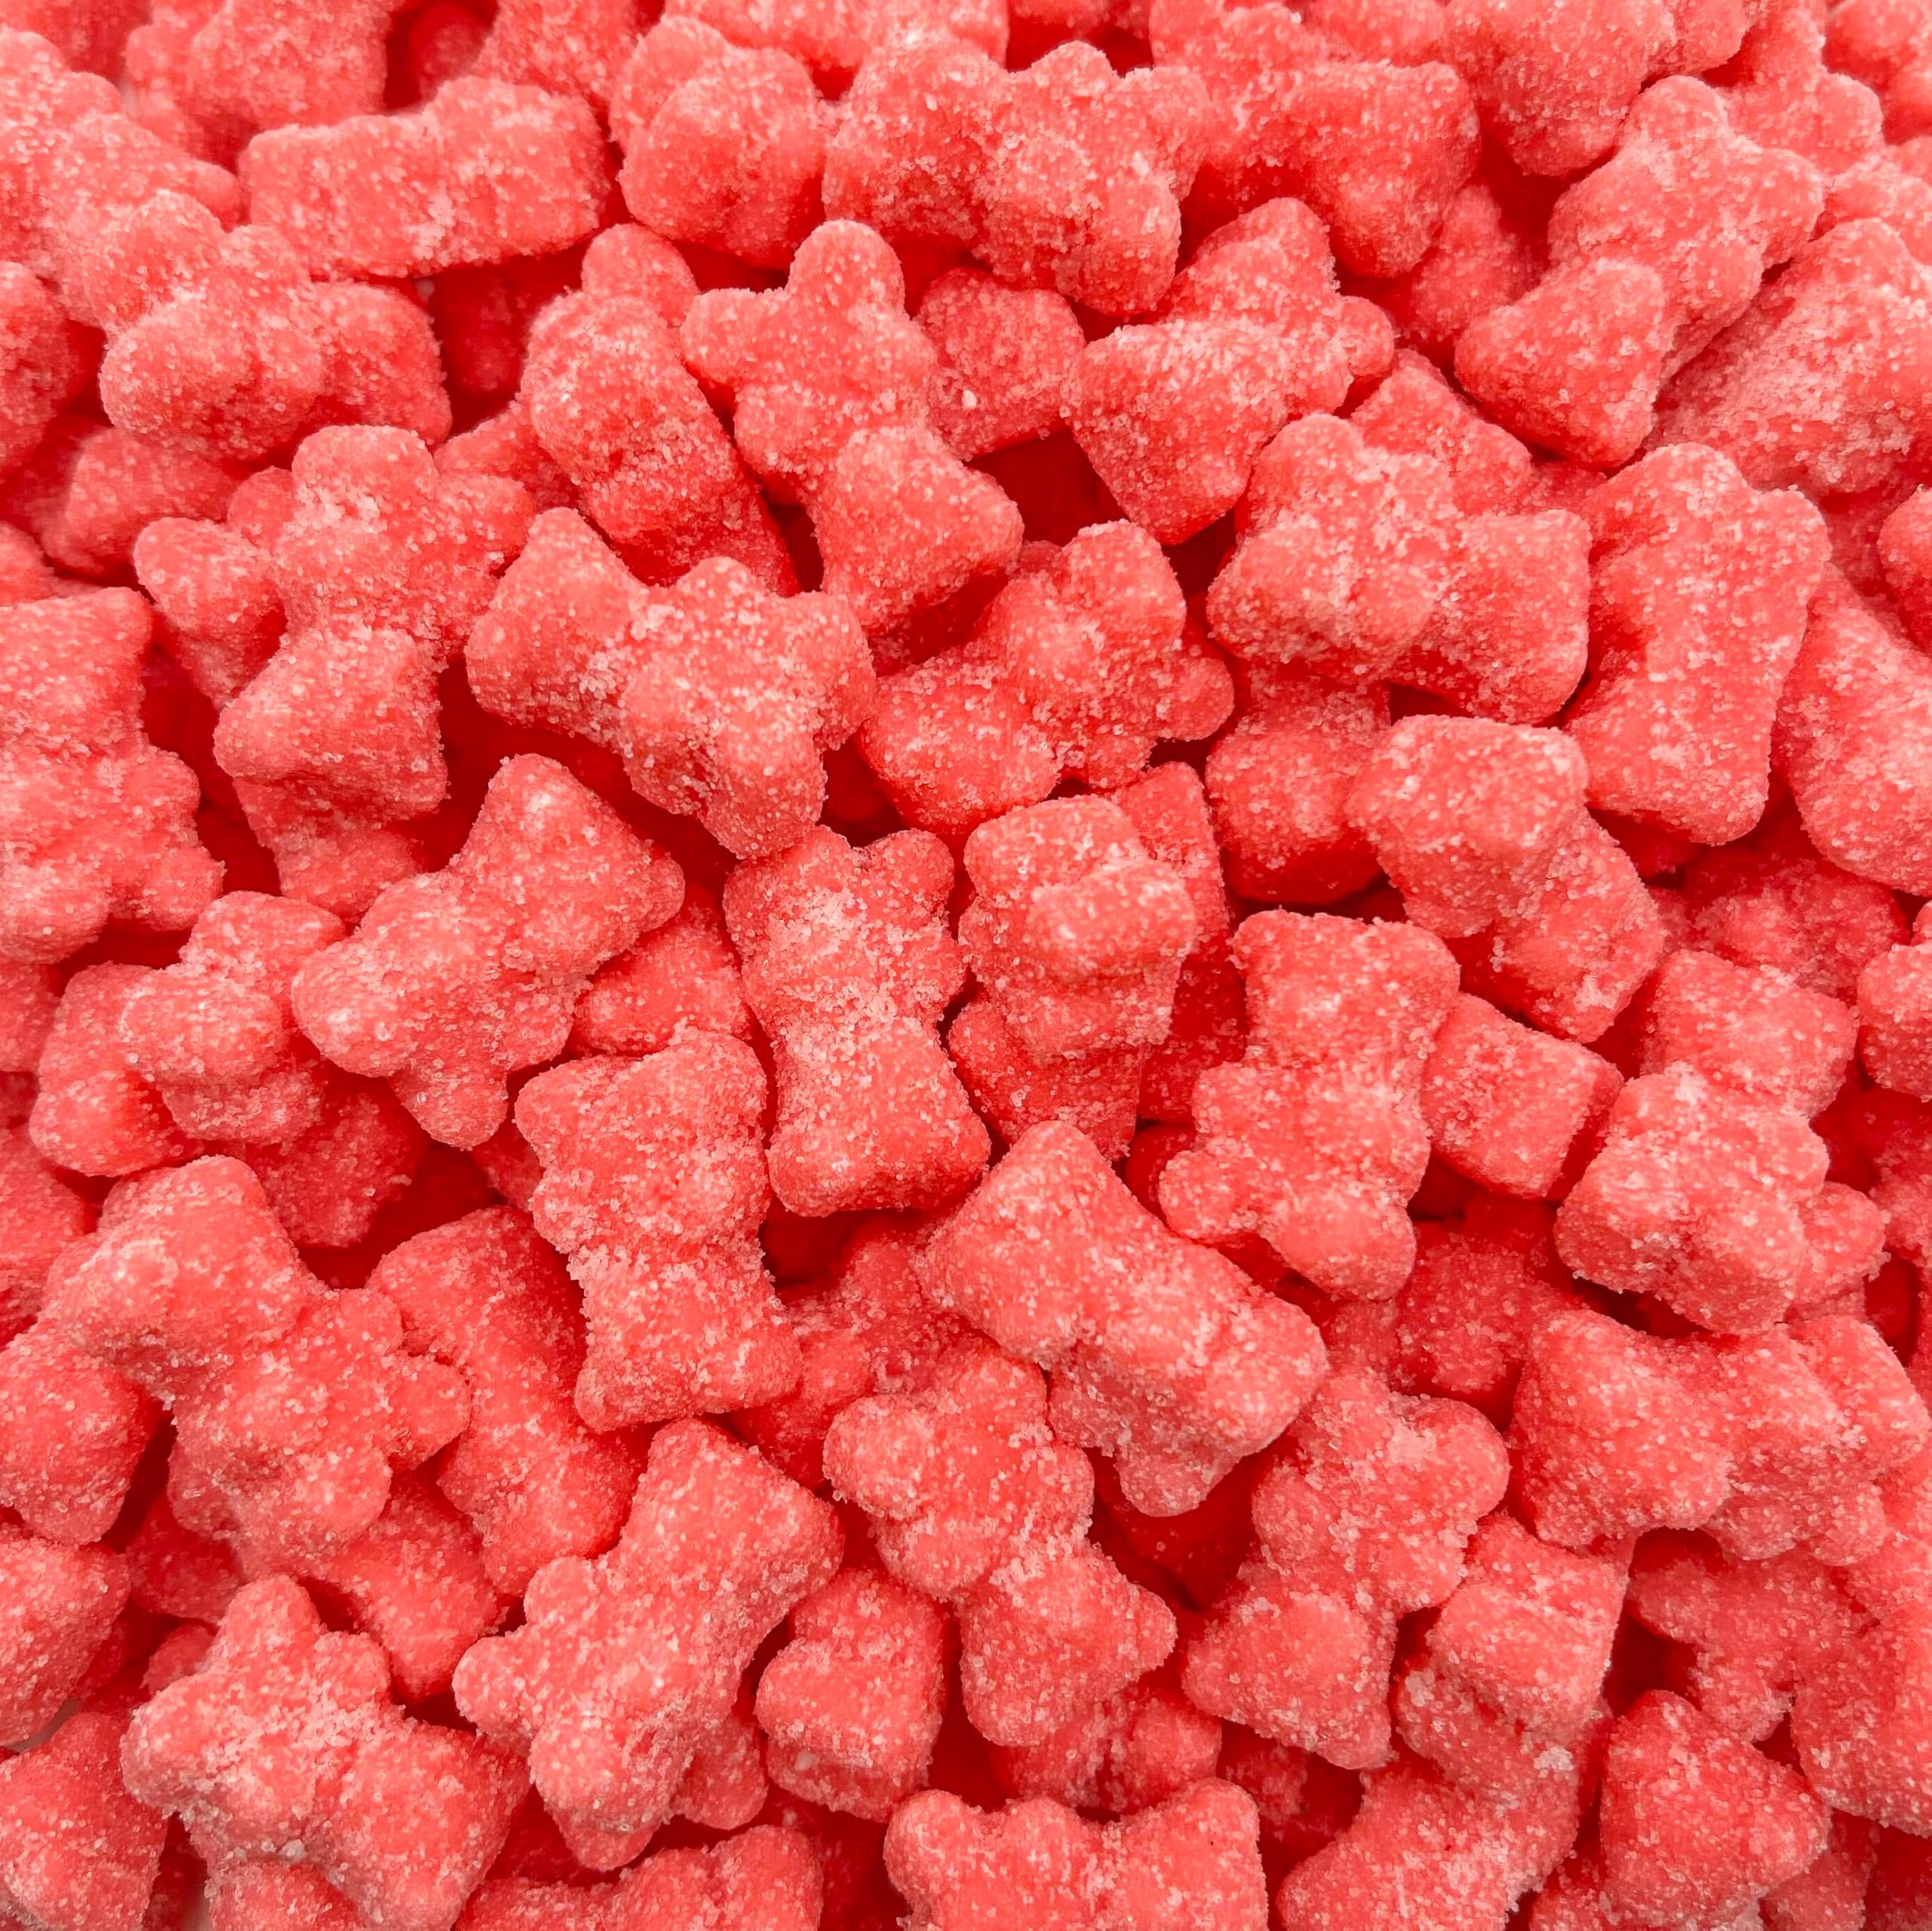
Item Name: Sour Gummy Bears Candy | 1 Pound Bag | Tutti-Frutti Flavor | Pink Sugar-Coated Teddies
Bullet Point 1: Contains a 1-pound bag of Sour Gummy Bears Candy in Tutti-Frutti Flavor
Bullet Point 2: Bursting with a perfect balance of sour and sweet flavors, these gummy bears offer an irresistible taste experience
Bullet Point 3: They boast a lusciously soft and irresistibly chewy texture, creating the perfect bite to conquer your candy cravings
Bullet Point 4: These vibrant, colorful candies are the perfect way to add a playful flair to candy buffets, elevate gift baskets, or delight guests as a sweet treat at special events
Bullet Point 5: Bring a playful pop of color and tangy fun to your cakes, cupcakes, ice cream, and other desserts with these vibrant sour gummy bears
Product Description: Soft, chewy, and sour gummy bears with tutti-frutti flavor packed in a convenient 1-pound bag
Value: 16.0
Unit: Ounce

Price: 12.99